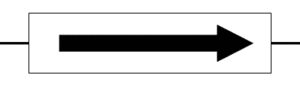
Un isolateur optique ou diode optique est un composant optique permettant la propagation de la lumière en sens unique. Ce type de composants est généralement utilisé pour éliminer les réflexions parasites dans un oscillateur paramétrique optique, tel qu'une cavité laser. Les isolateurs optiques utilisent l'effet Faraday, et plus précisément le composant destiné à cet effet : le rotateur de Faraday.